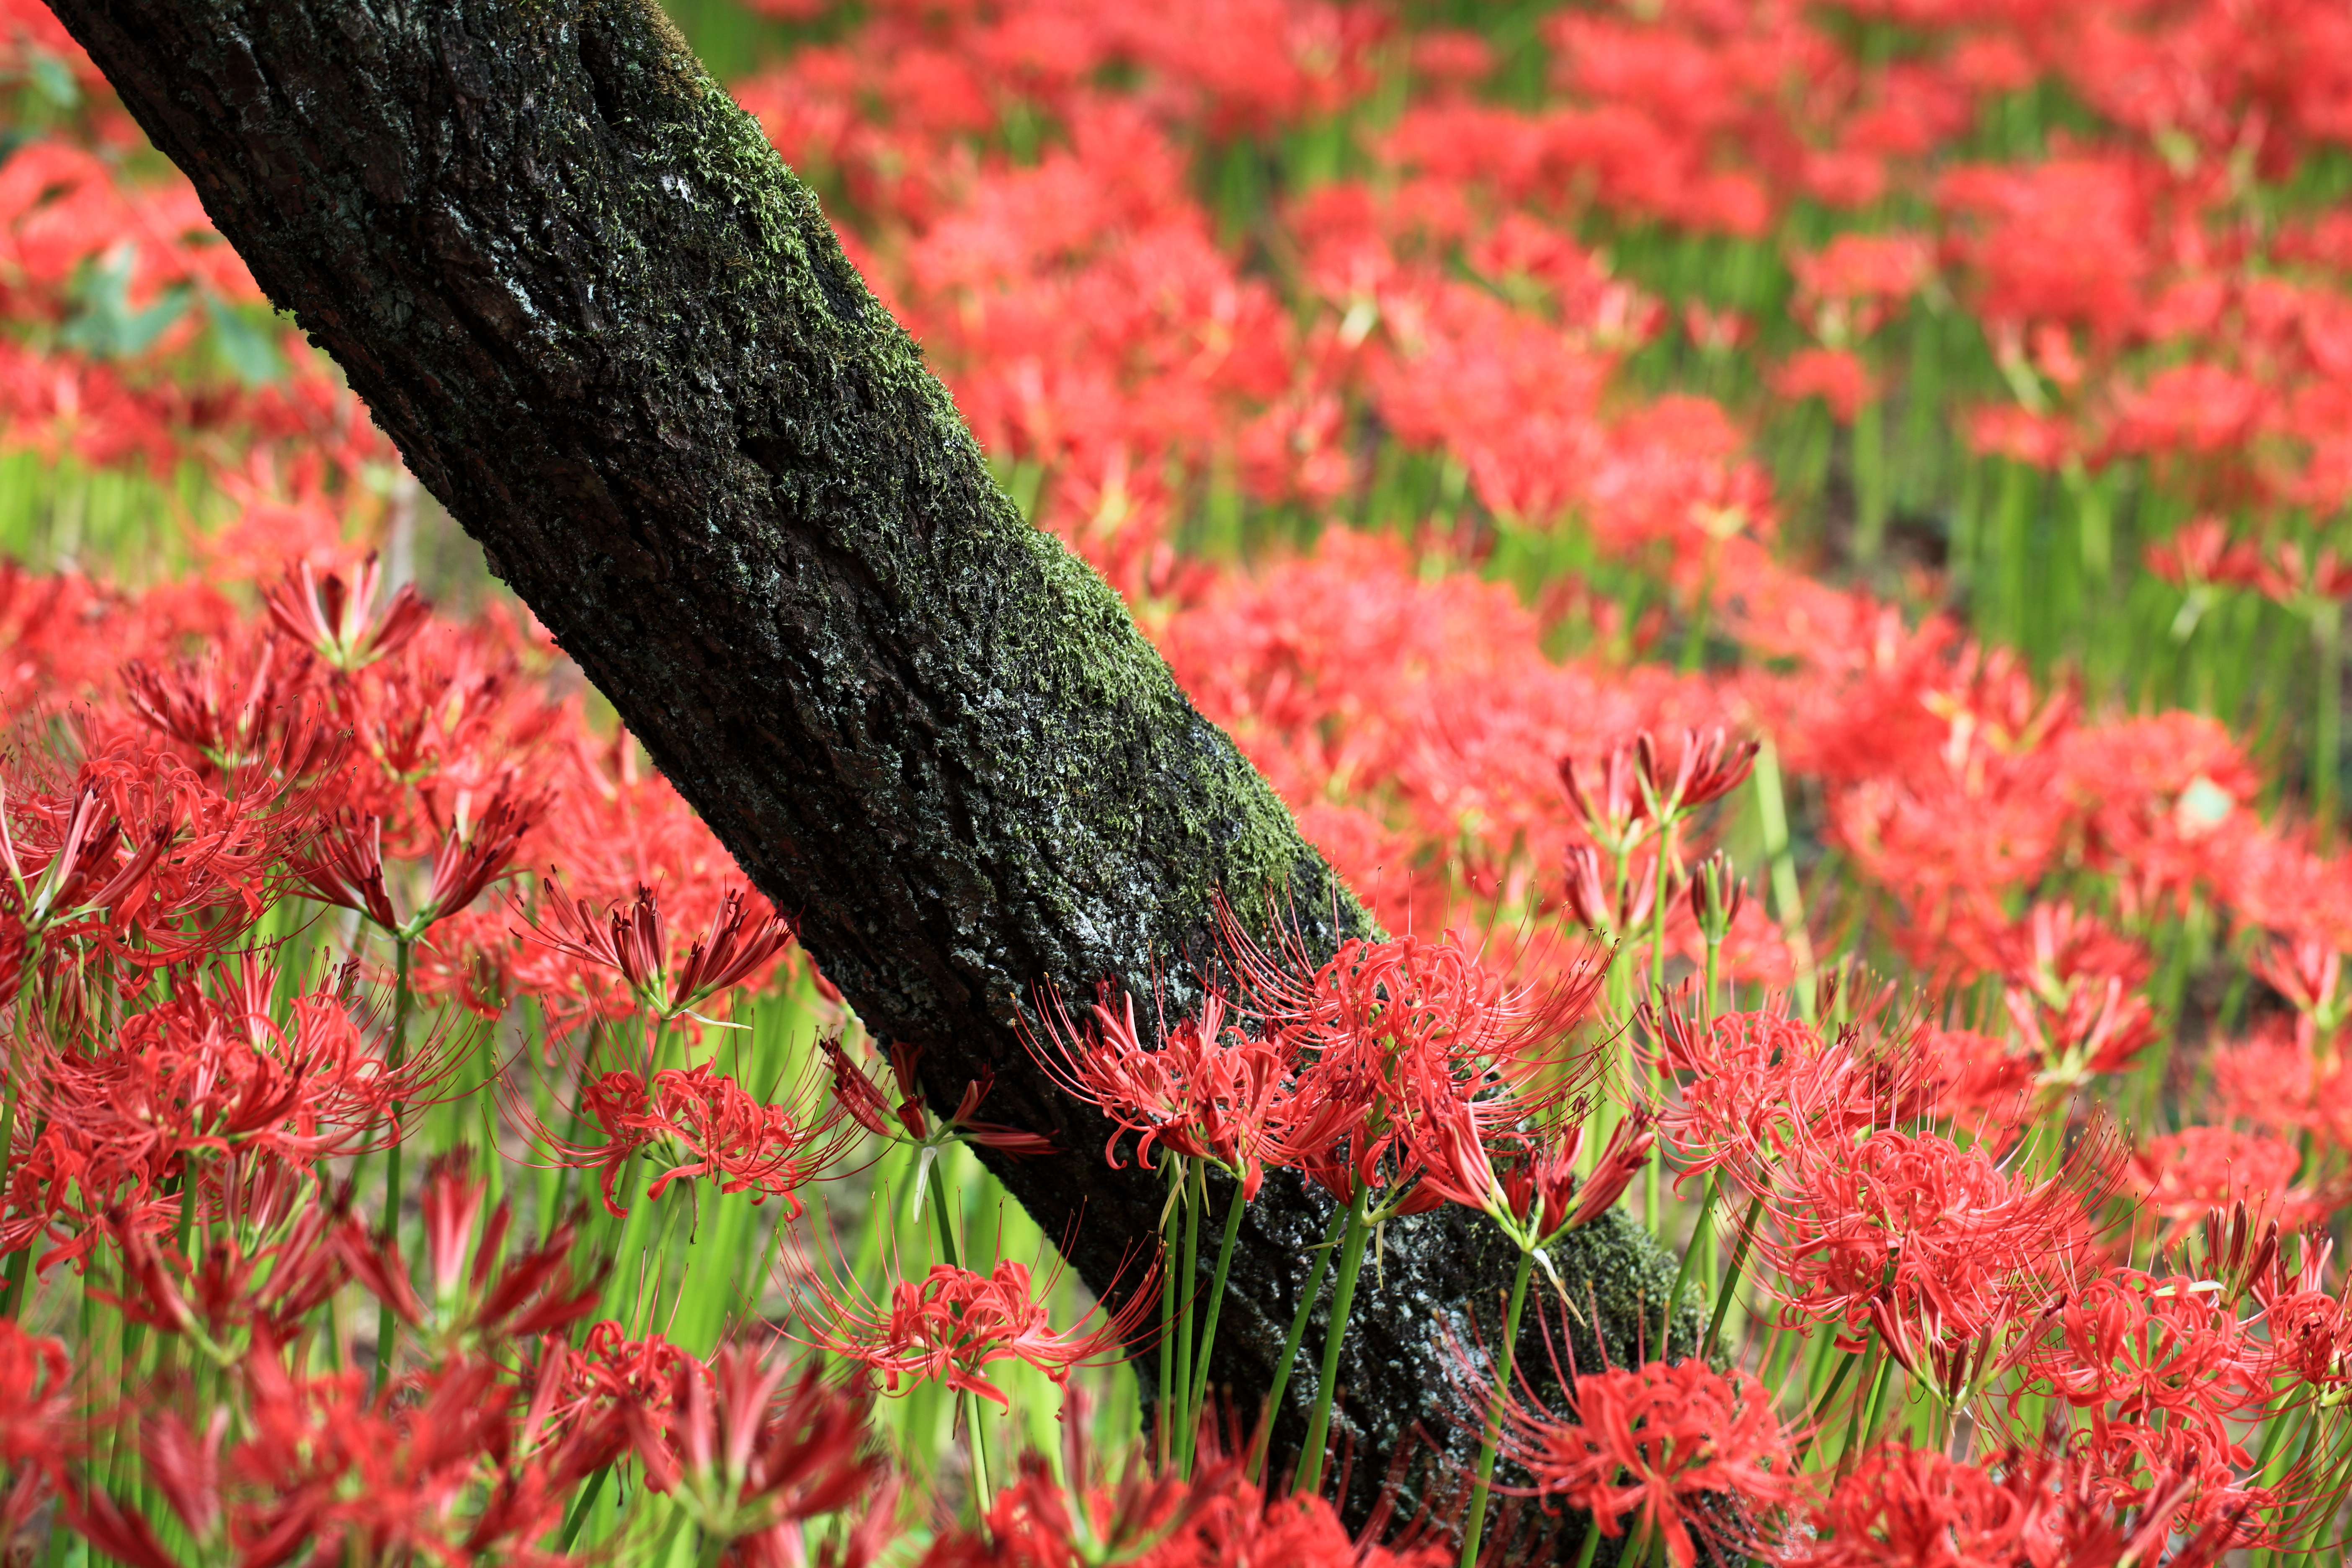
tree, nature, grass, blossom, plant, lawn, meadow, leaf, flower, high, red, autumn, botany, flora, season, maple tree, shrub, 5d, hires, radiata, markii, hi, res, resolution, saitama, lycoris, redspiderlily, hidaka, kinchakuda, flowering plant, grass family, woody plant, land plant